Wayfinding (urban or indoor)

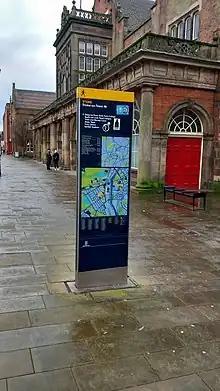
Wayfinding hub sign with map in London, England. These types of signs provide more information about the surrounding area through the inclusion of maps and written text.

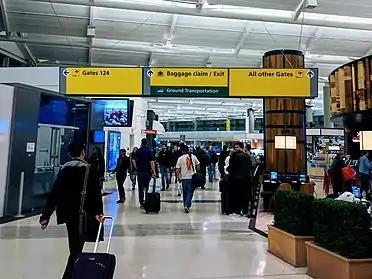
Passengers walk past signs at Newark Liberty International Airport. Large facilities with high tourist volumes may invest significantly in wayfinding and signage programs. Wayfinding system design by Mijksenaar.

An example of an urban wayfinding scheme is the Legible London Wayfinding system, which is now considered the largest urban wayfinding system in the world and consists of over 1500 signs, which appear inside tube stations, on bus shelters and bicycle hire stations, and on digital screens and printed maps.